History of the Kansas City Chiefs

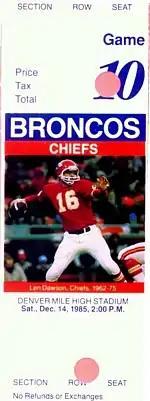
A ticket for a 1985 game between the Chiefs and the Denver Broncos

The Chiefs got off to a flying start in 1985 with a 47–27 win at New Orleans, while safety Deron Cherry tied an NFL record by registering four interceptions in a 28–7 win against Seattle on September 29 as the club boasted a 3–1 record four games into the season. The club was then confronted with a seven-game losing streak that wasn't snapped until QB Todd Blackledge was installed as the starter against Indianapolis on November 24. The team rebounded to win three of its final five contests of the year with Blackledge under center, further inflaming a quarterback controversy that continued into the 1986 season.